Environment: real
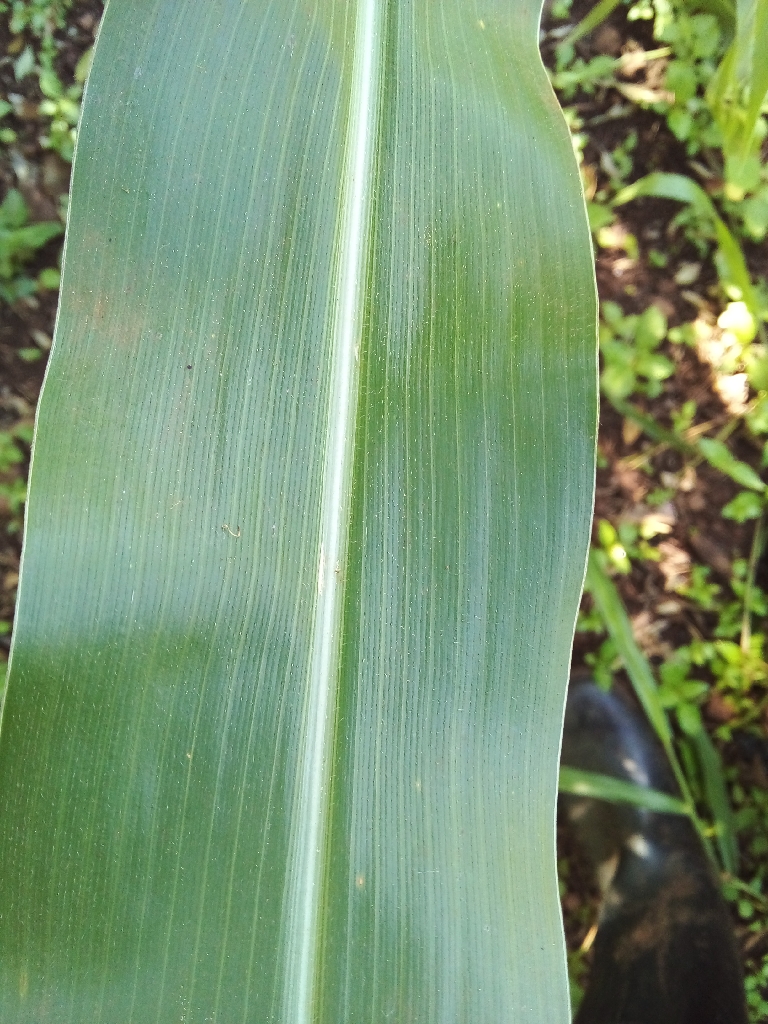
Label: healthy